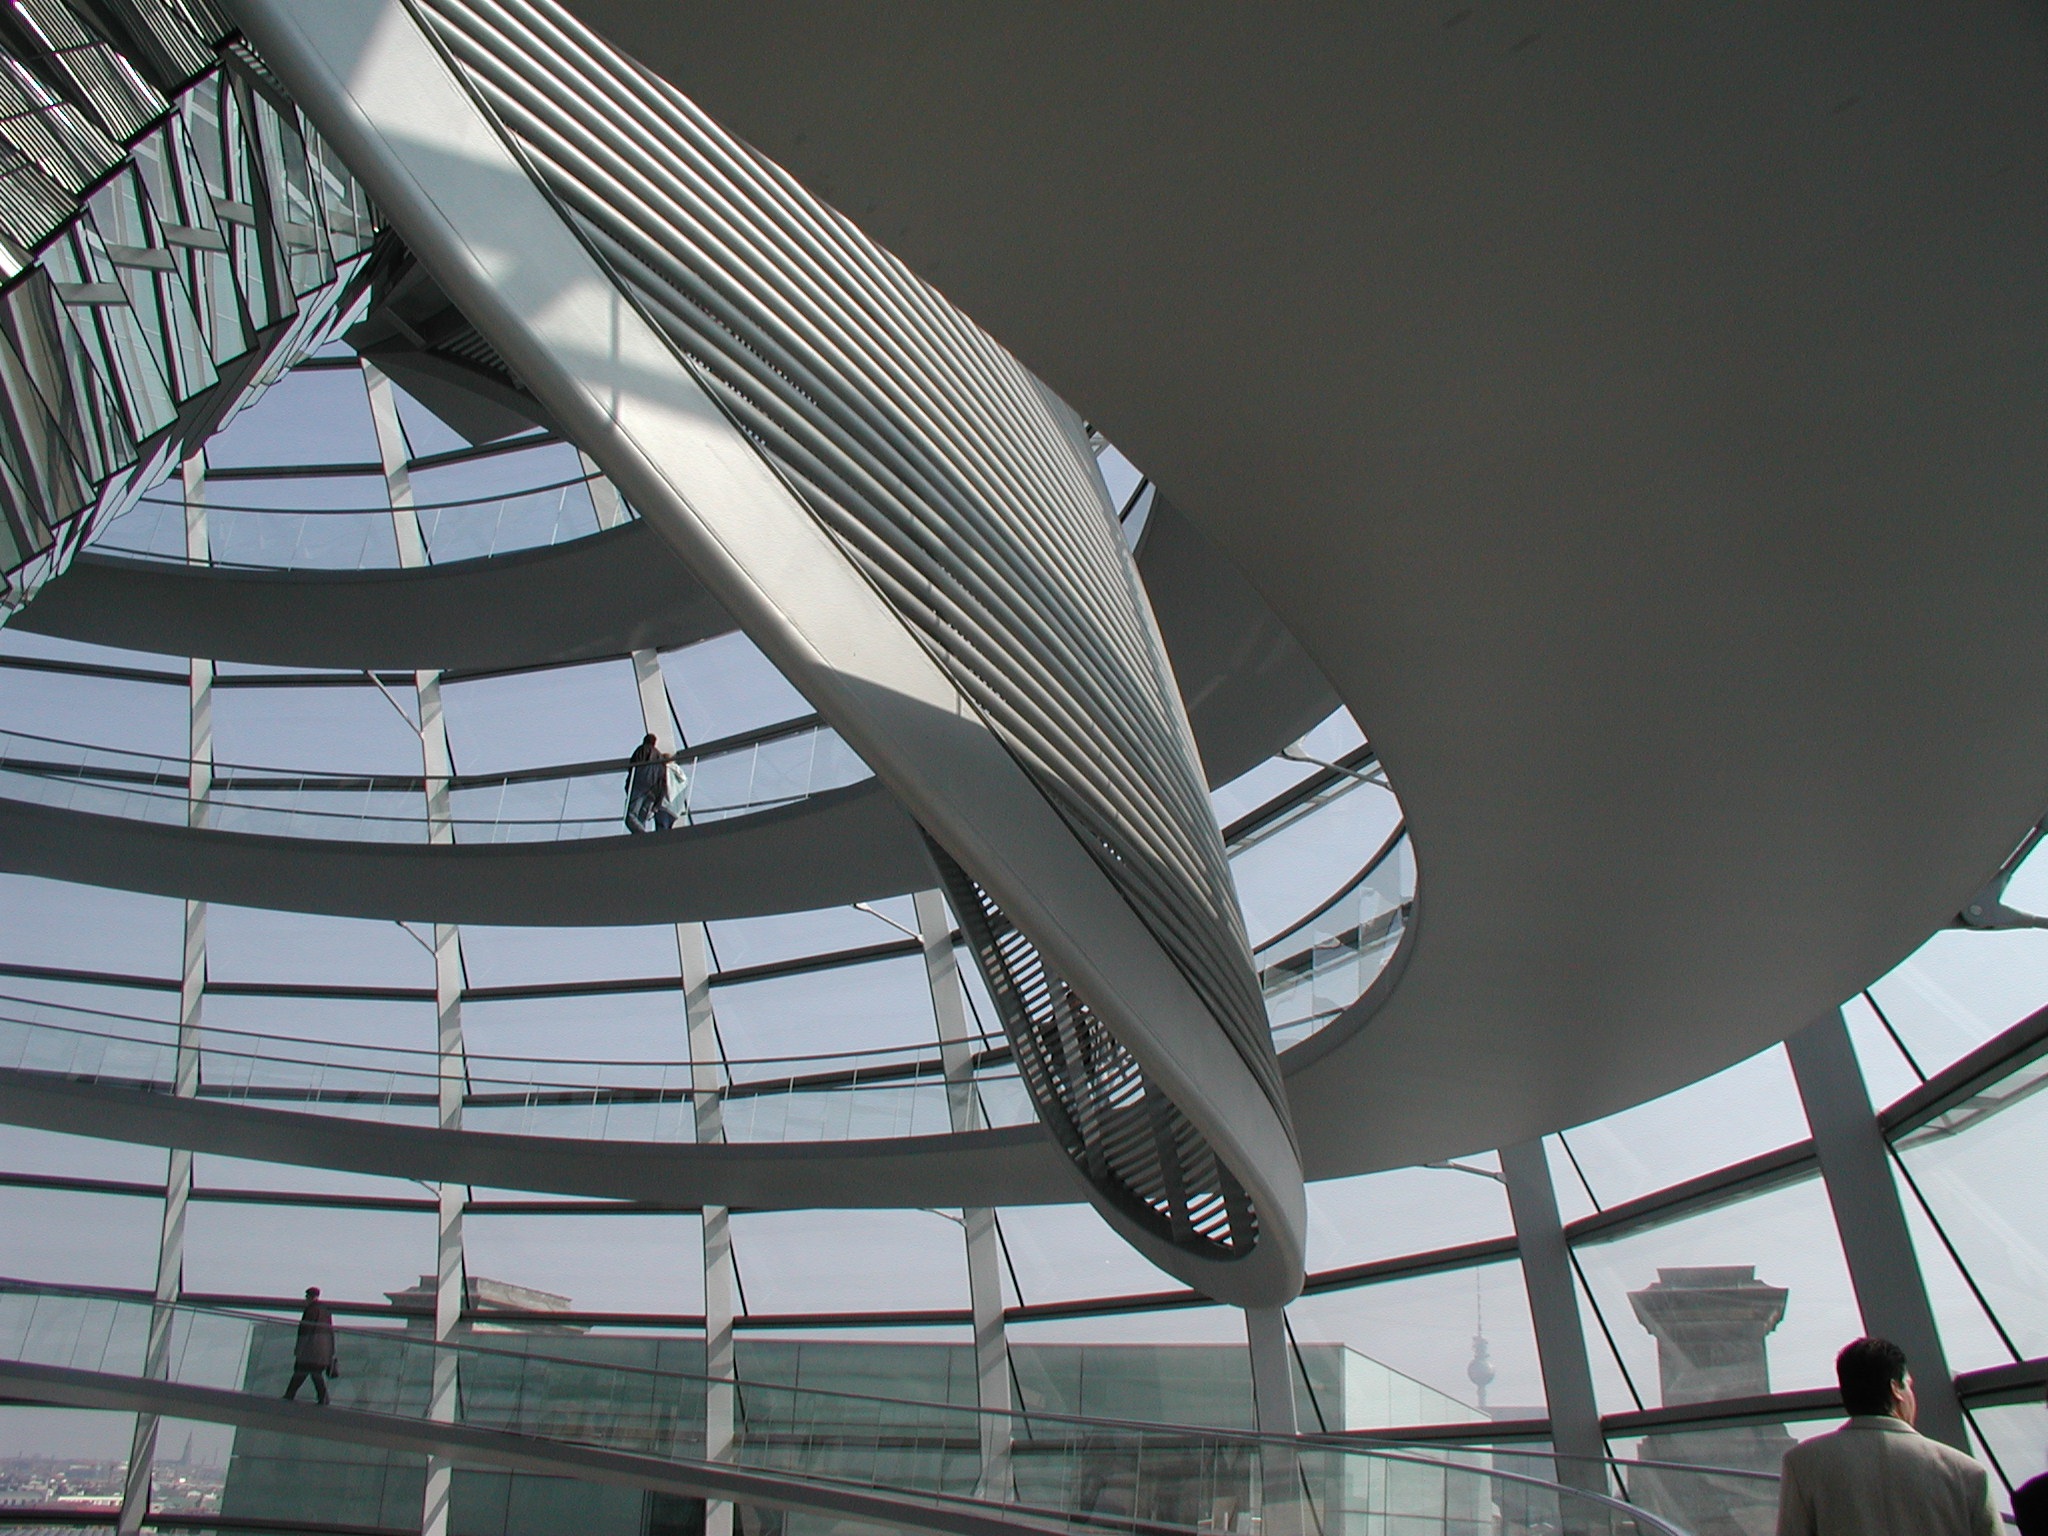
architecture, structure, building, skyscraper, reflection, landmark, facade, stadium, arena, berlin, dome, headquarters, reichstag, sport venue